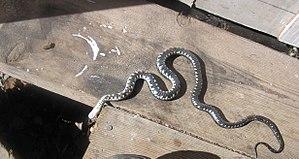
La Couleuvre à collier, à différencier désormais de la Couleuvre helvétique, est une espèce de serpents de la famille des Natricidae, qui vit au-delà du Rhin et en Europe du Nord. Elle peut arborer des couleurs allant du gris au noir, en passant par le brun et le verdâtre, mais elle est généralement reconnaissable au motif clair qu'elle porte sur la nuque et qui lui a valu son nom vernaculaire. Sa taille varie de 65 cm à plus de 1,40 m, les femelles étant plus grandes que les mâles.